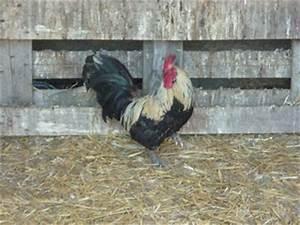
chicken